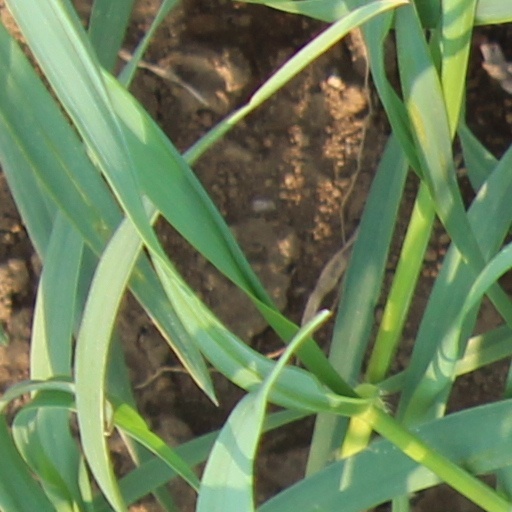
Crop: wheat